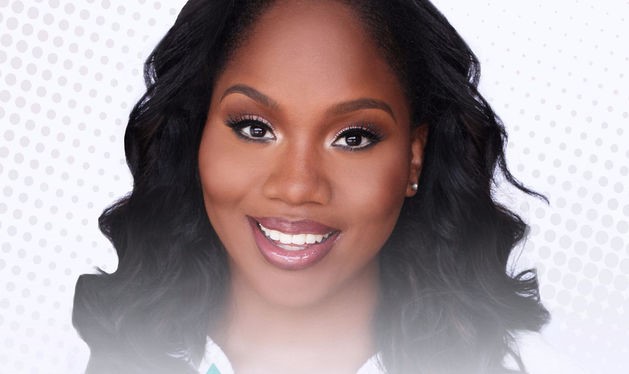
Gender: women